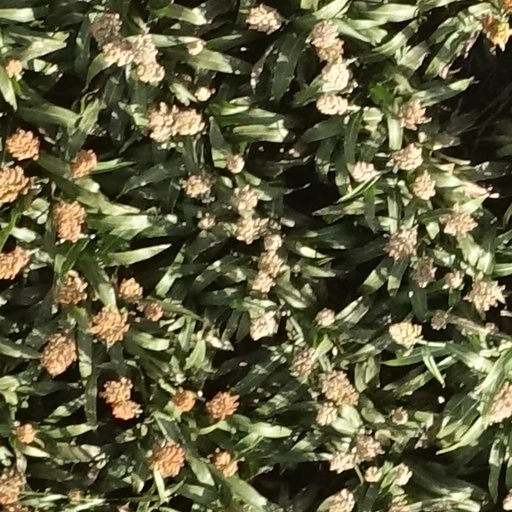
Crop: sorghum